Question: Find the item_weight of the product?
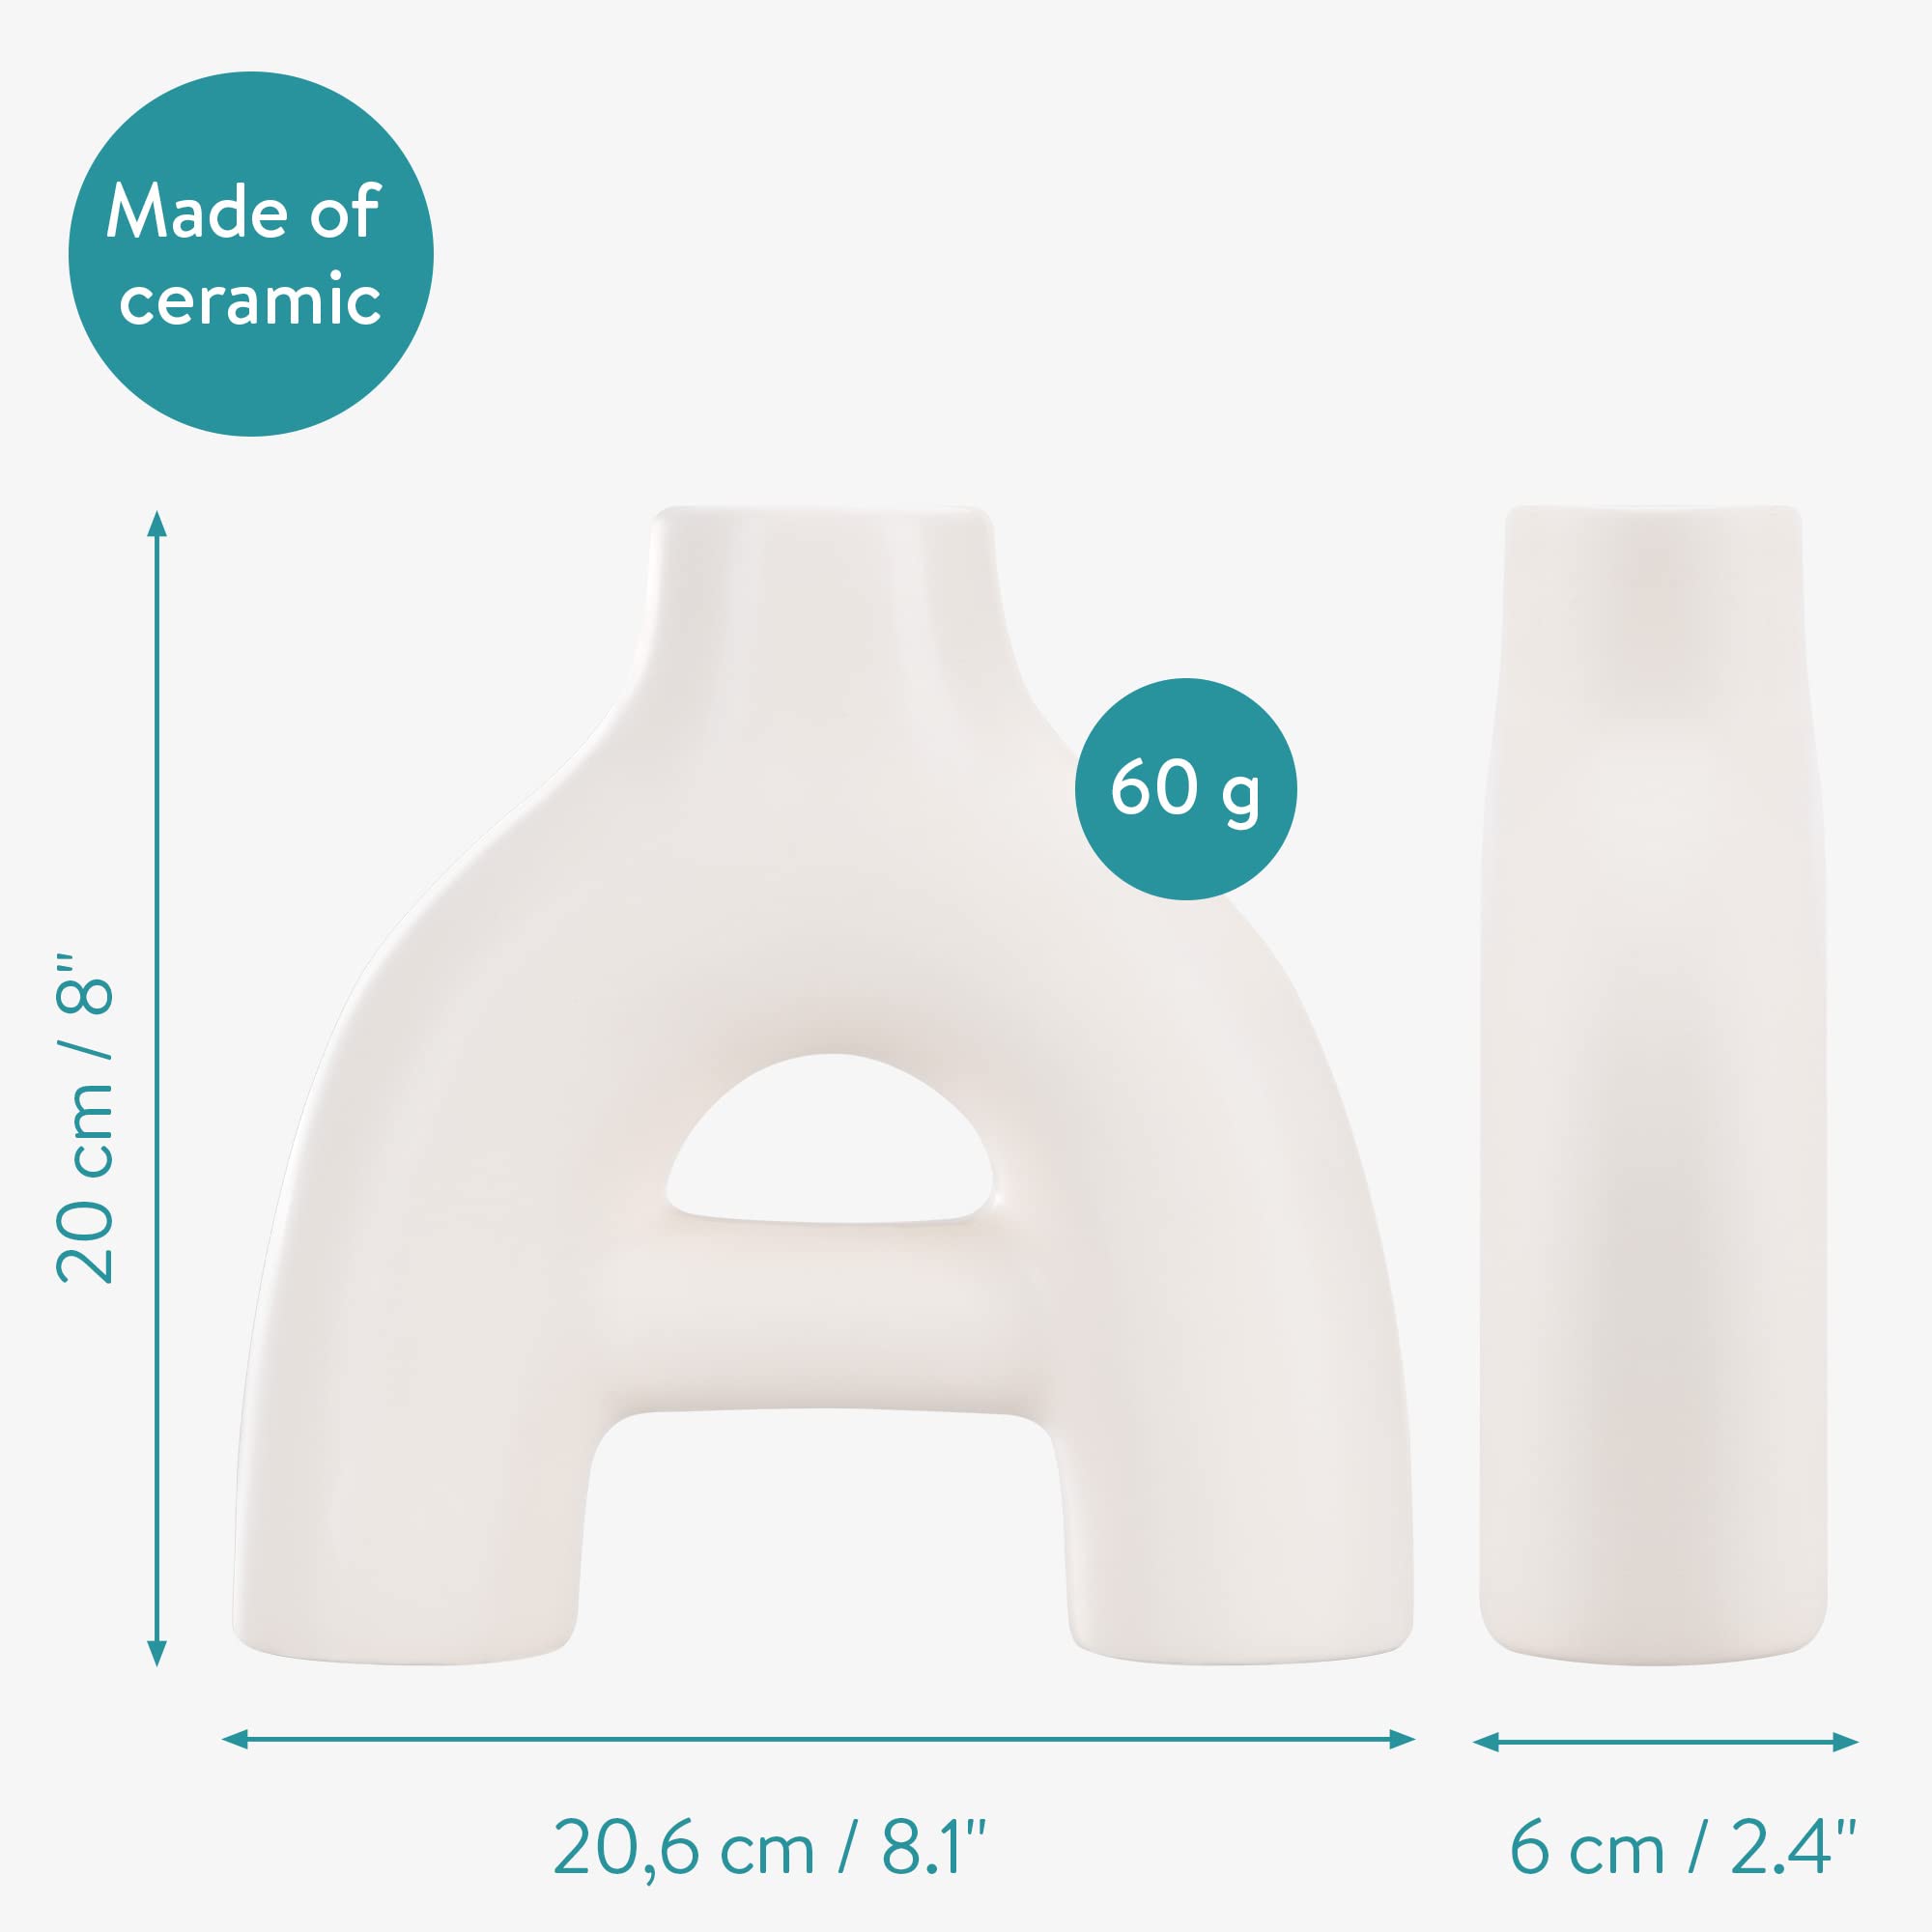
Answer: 60.0 gram